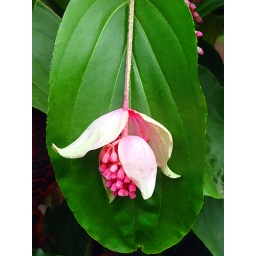
Taken in NZ hothouse. Unusual pink flower